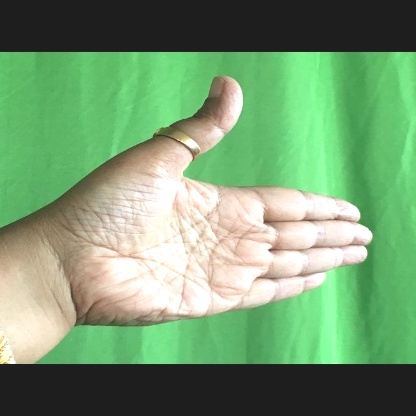
Mudra: Ardhachandran